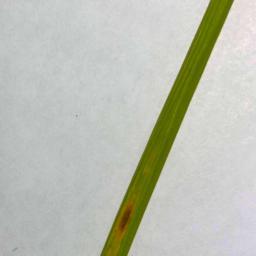
Label: Rice___Brown_Spot